Battle of Iquique

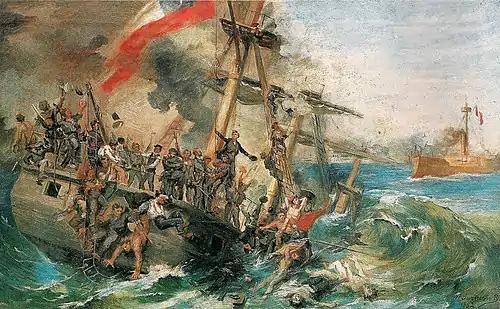
"The Sinking of Emeralda with its crew in the Naval Combat of Iquique", by Nicolás Guzmán Bustamante

After the battle, Rear Admiral Grau ordered the return of Prat's personal belongings, including his diary, uniform, and sword, to his widow. Along with these items, she received a letter from the Peruvian flag officer praising her late husband's valor and bravery during the engagement. News of the events in Iquique and Punta Gruesa reached Chile through an underwater telegraph cable in Valparaíso. On Saturday, May 24, the Chilean Navy General Staff and Naval High Command held a special meeting and sent reports of the battles to the War Department in Santiago. This led to a mass conscription draft being ordered in response. Many men enlisted in the Army and Navy in the following days, driven by a desire to honor the fallen and contribute to the country's victory in the conflict.